The Gold of the Aztecs

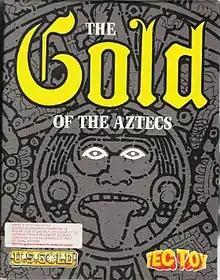

"The Gold of the Aztecs" is a game in which Special Forces veteran Bret Conrad explores an Aztec tomb.